Jochen Rindt

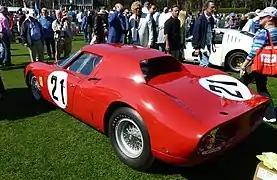
Back view of a red Ferrari sports car standing on a grass field at a car show

Along with single-seater racing, Rindt took up sports car racing in the mid-1960s. Rindt started at the 24 Hours of Le Mans a total of four times. At his debut in , sharing a Ferrari 250LM with David Piper, the car retired too early for Rindt even to take the wheel.